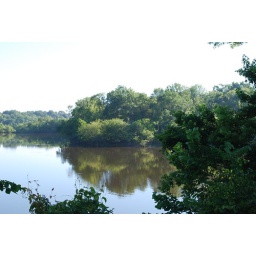
You can see the heat and humidity, but the trees reflection in the water is always so amazing.